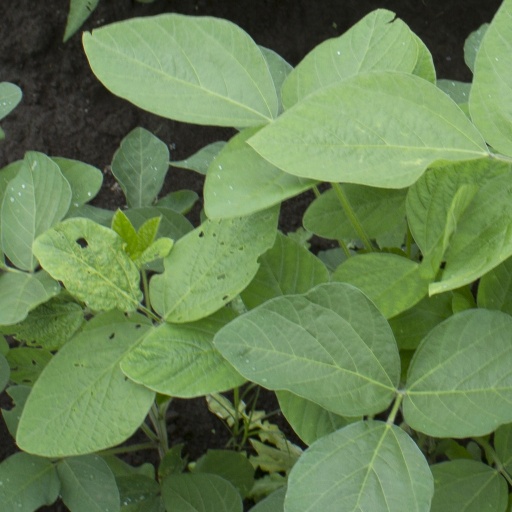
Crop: soybean